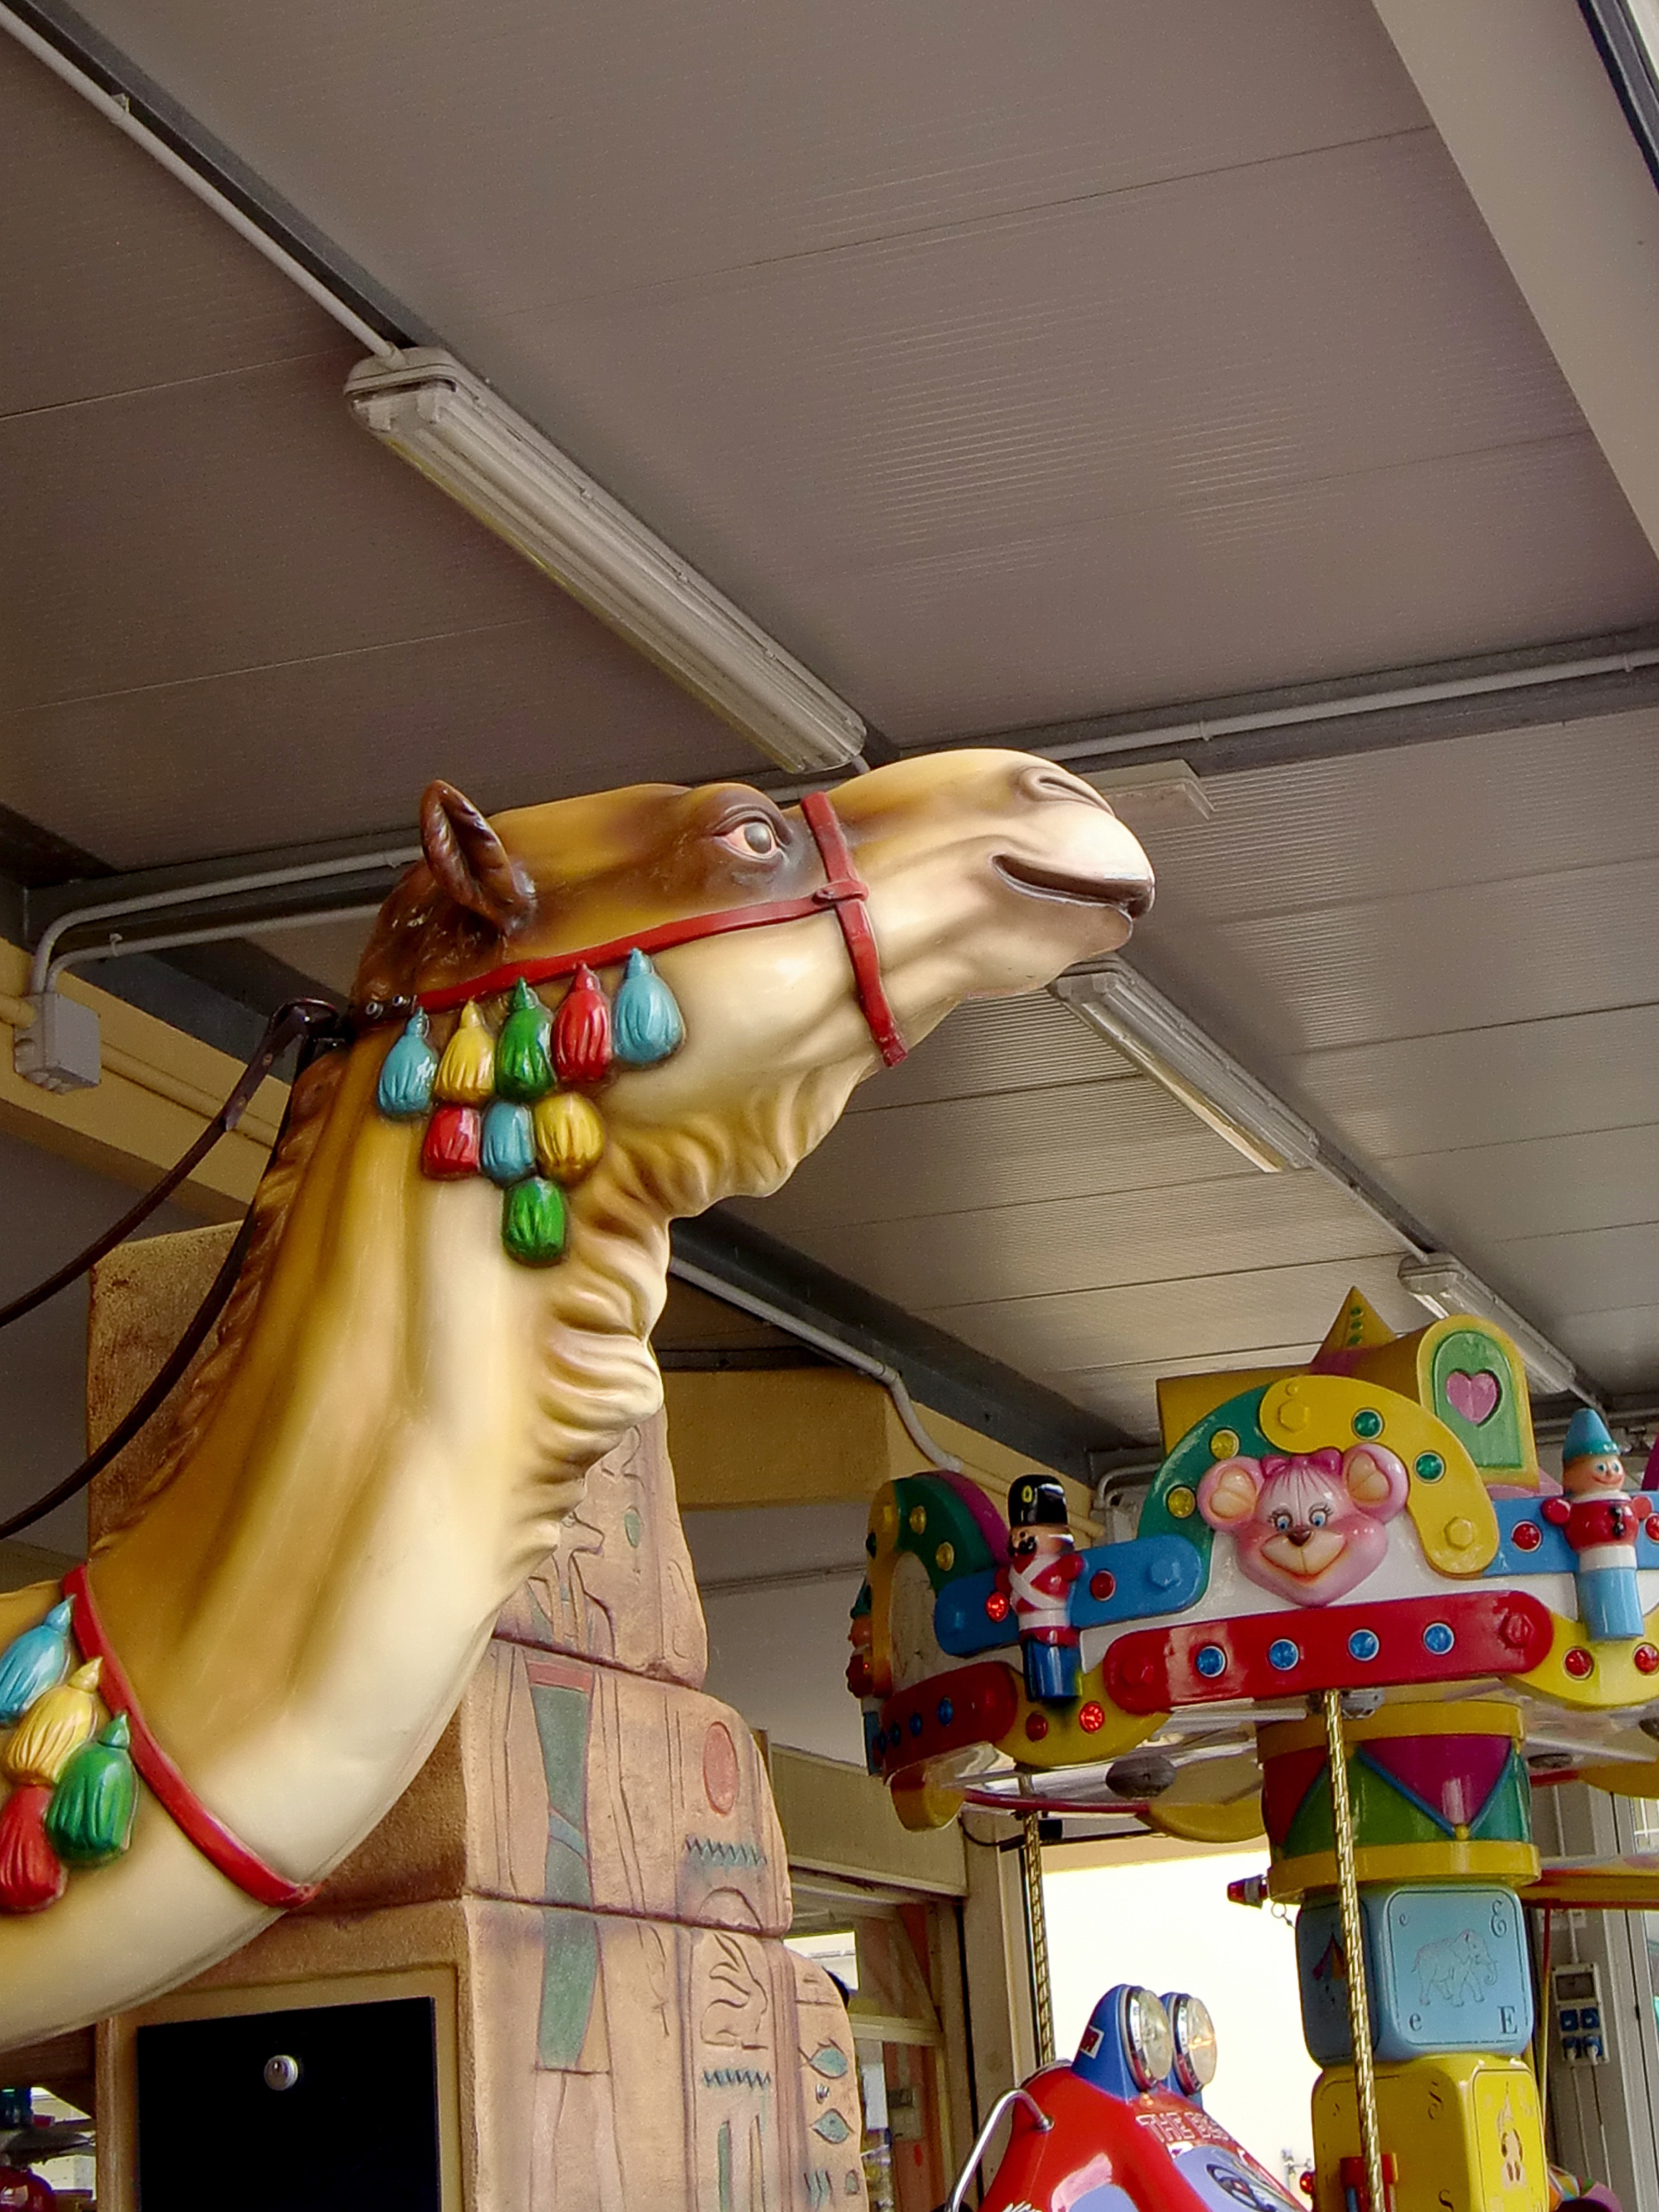
animal, model, camel, amusement park, color, park, carousel, fairground, figure, head, look, artificial, fair, caravan, hustle and bustle, desert ship, animal head, amusement ride